Subaru EJ engine

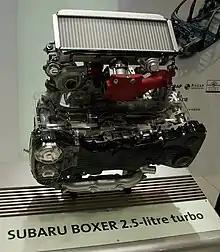
EJ257 engine

The EJ251 was the first version of the 2.5L single overhead cam (SOHC) engine line by Subaru for the US market. The EJ251 was replaced by the EJ253 in many models due to its improved cooling to aid in head gasket life and improved engine management and sensors. The EJ251 commonly experienced head gasket failures in the form of interior channel breaches or exterior fluid leaks due to the use of a single layer coated gasket, vs the Multi-Layer Steel (MLS) gasket used in later models. Intake air mass is calculated by the use of a MAP sensor and Intake Air Temp Sensor, unlike the EJ253 which uses a MAF sensor. Compression ratio is 10:1.